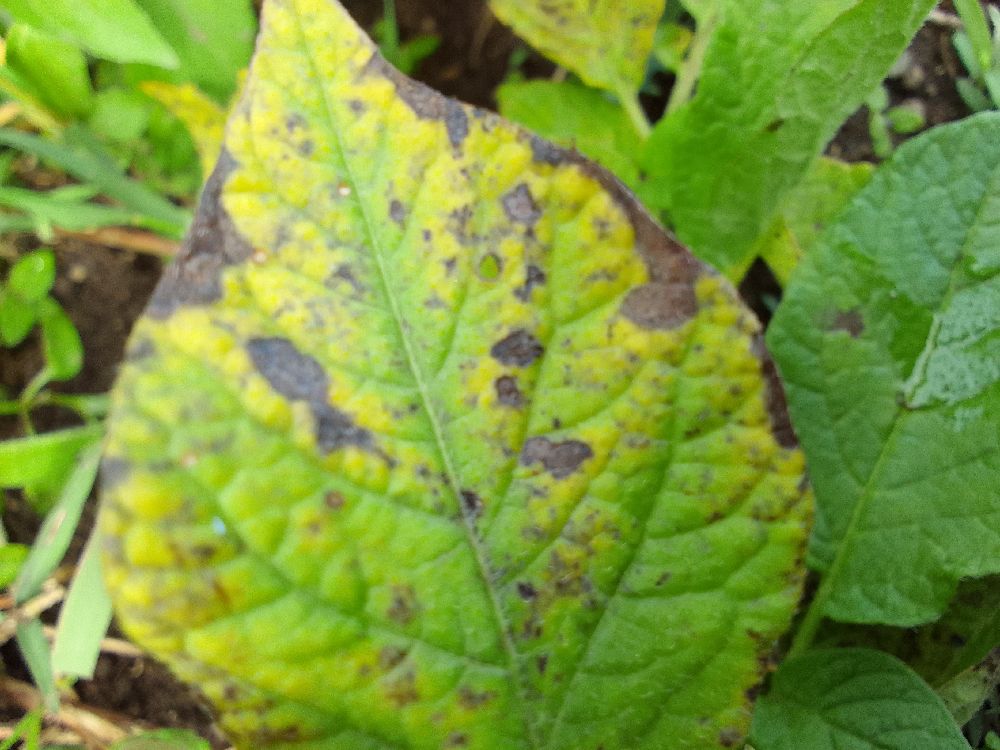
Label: Early blight